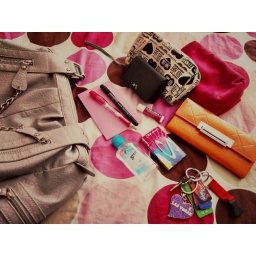
What's in my bag! There lots more stuff in the black and white Harajuku Lovers bag and the pink pouch.